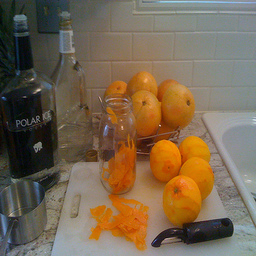
Label: Orange